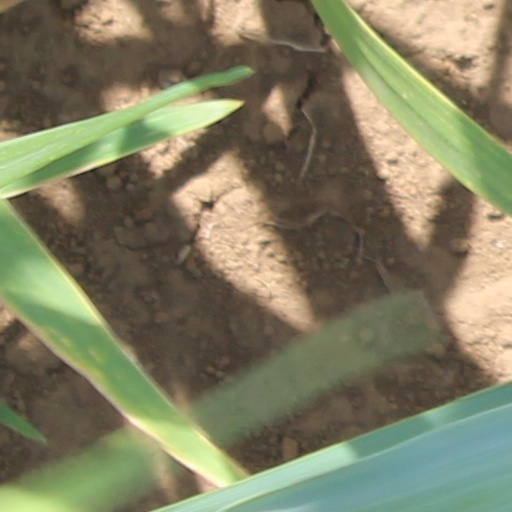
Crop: wheat